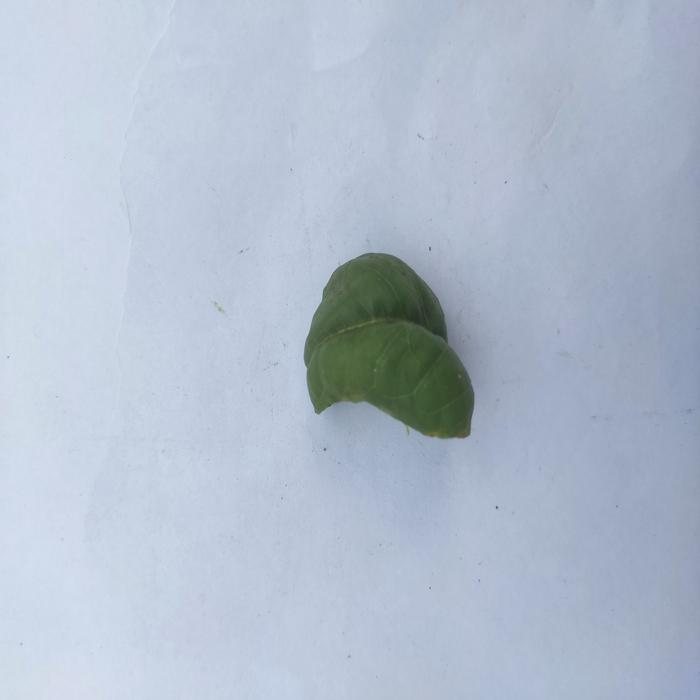
Crop: Aegle Marmelos
Leaf condition: Leaf_Curl